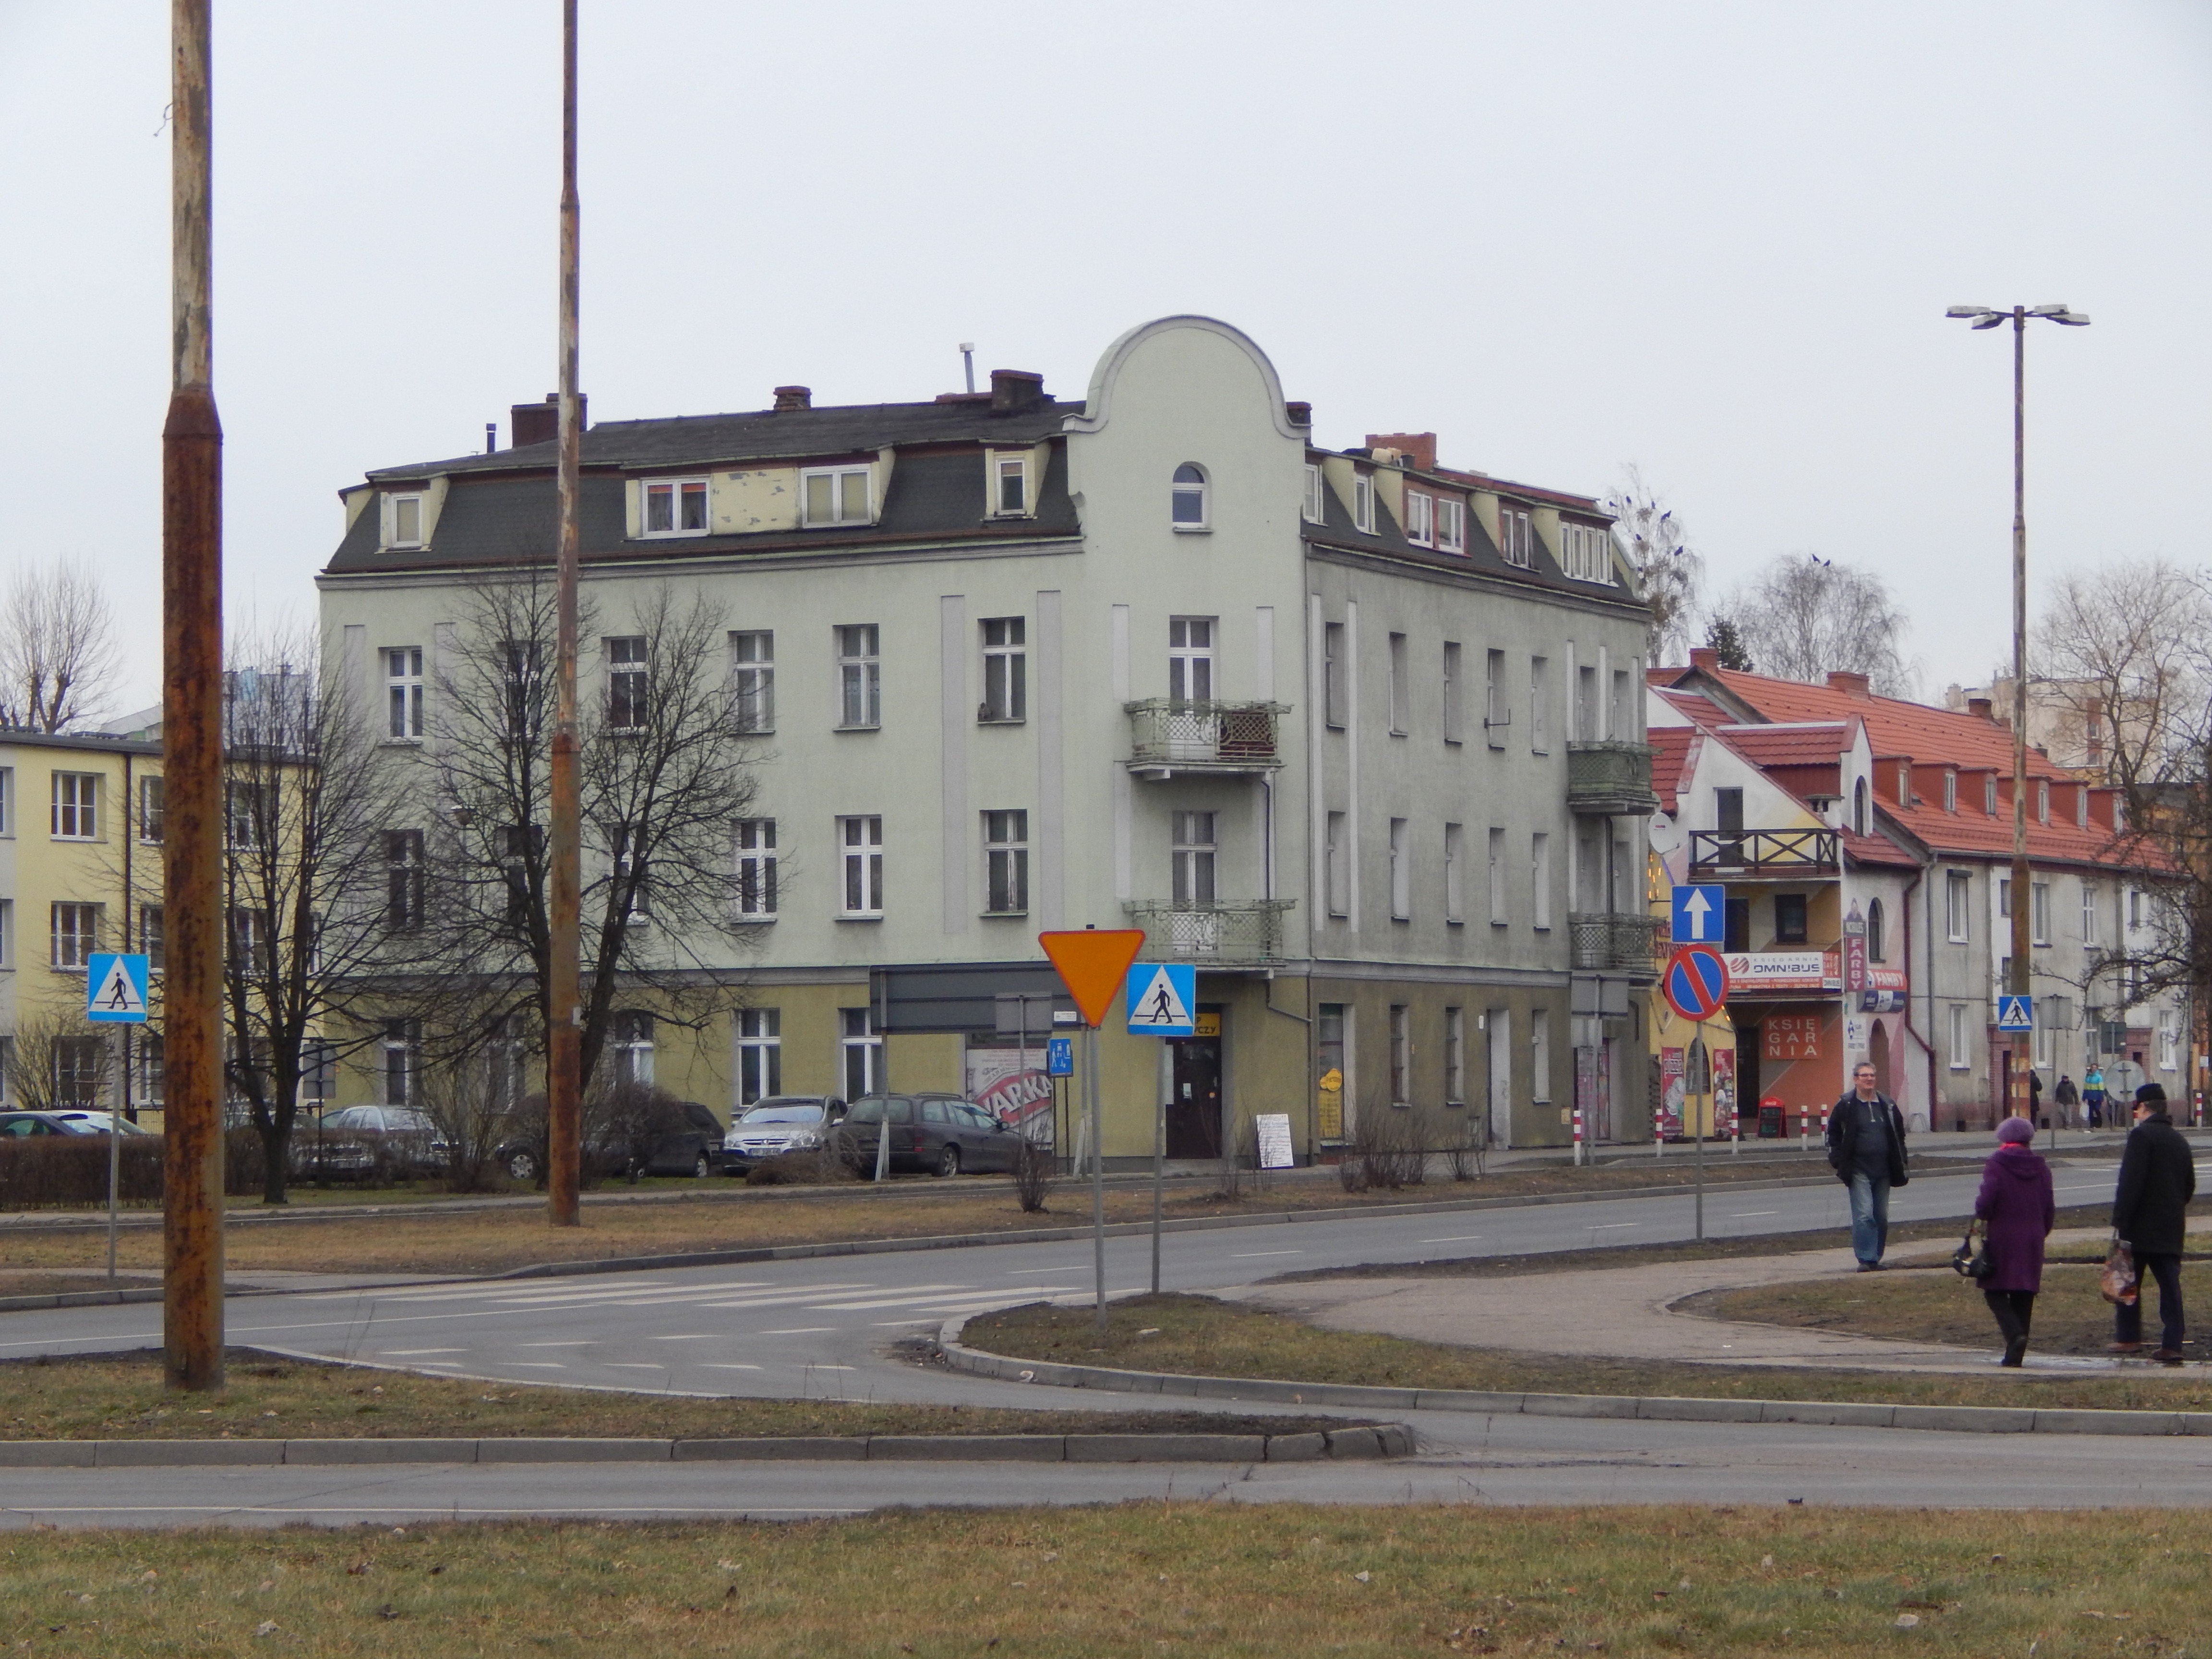
street, town, city, downtown, transport, vehicle, poland, old houses, neighbourhood, urban area, residential area